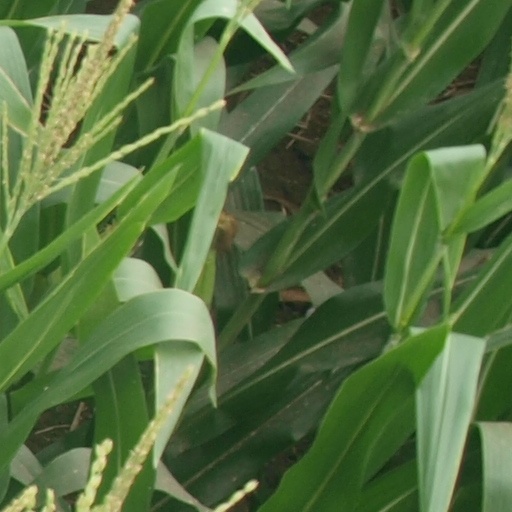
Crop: maize; corn